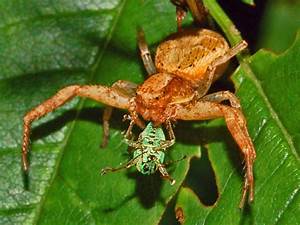
Label: spider